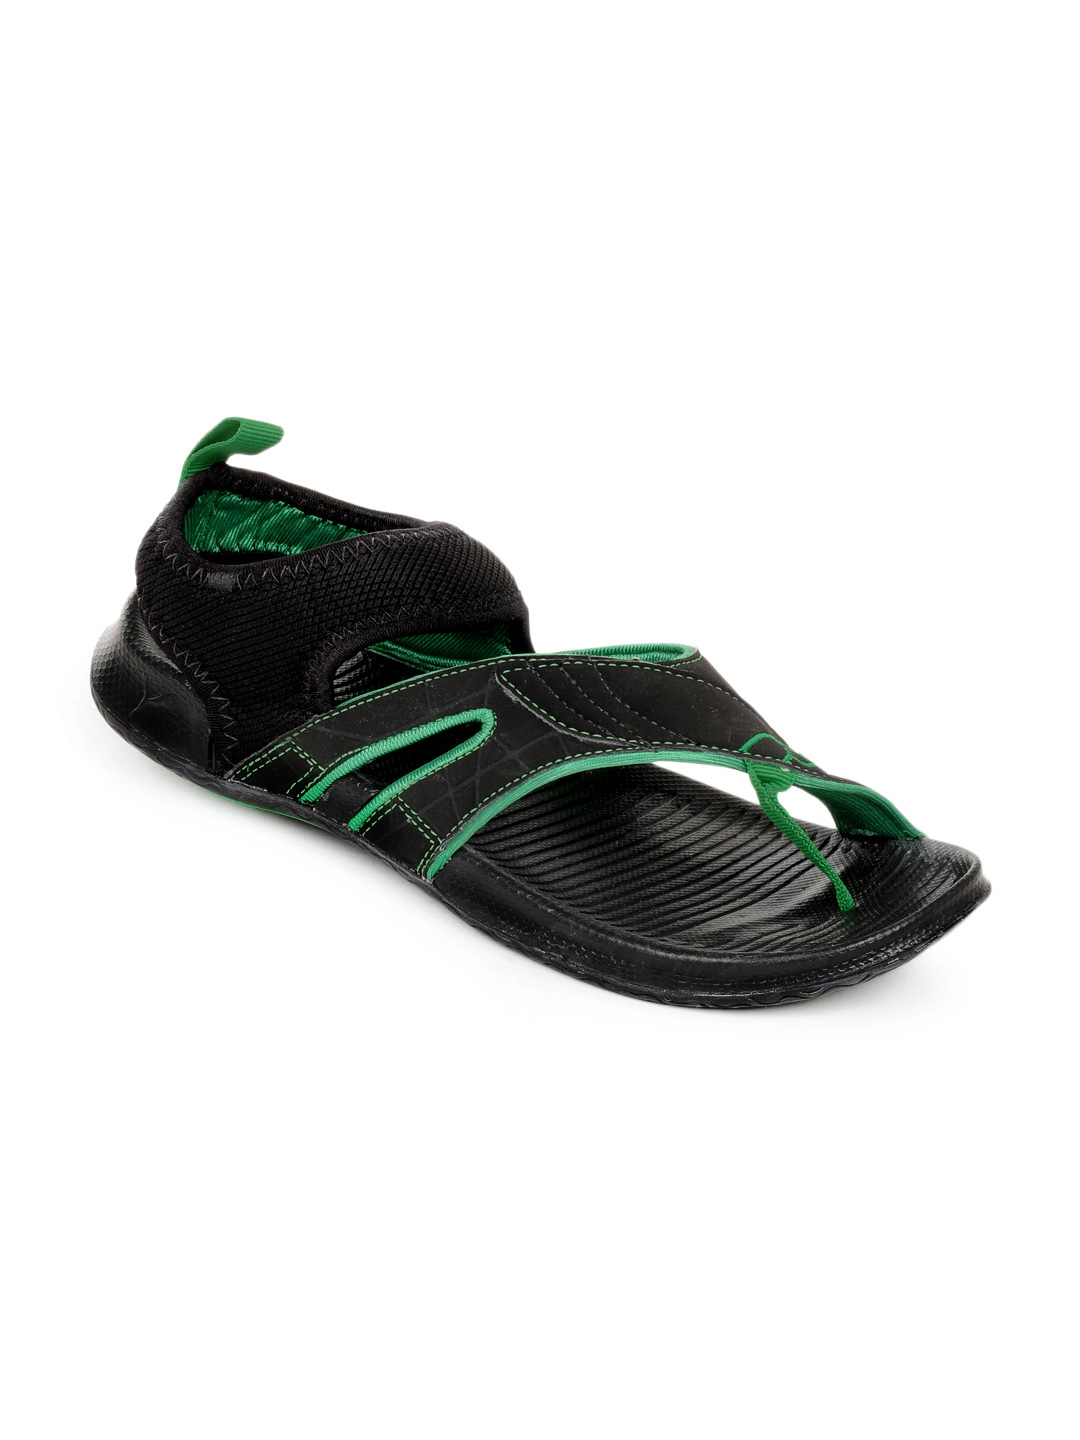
Puma Men Black Jiff II Ind Sports Sandals
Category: Footwear / Sandal / Sports Sandals
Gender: Men
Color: Black
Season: Winter 2012
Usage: Casual